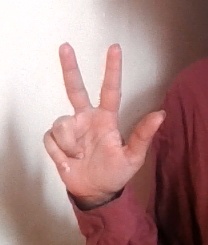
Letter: al